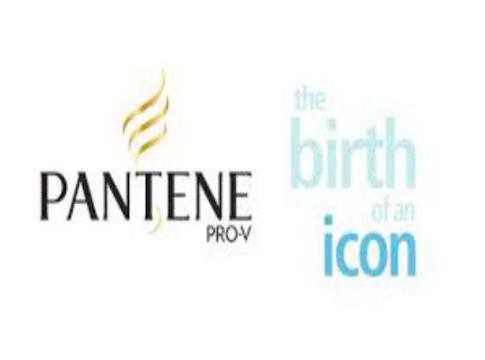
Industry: Necessities